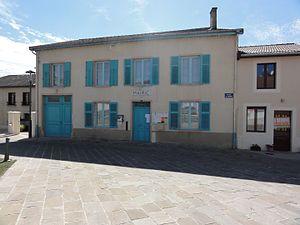
Le Bouchon-sur-Saulx (Meuse) mairie
Le Bouchon-sur-Saulx est une commune française située dans le département de la Meuse, en région Grand Est.